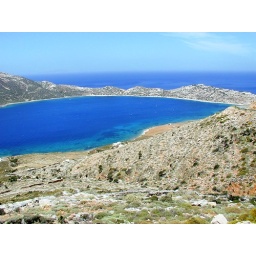
The water around Amorgos is incredibly clear and blue. These pictures are not edited at all.